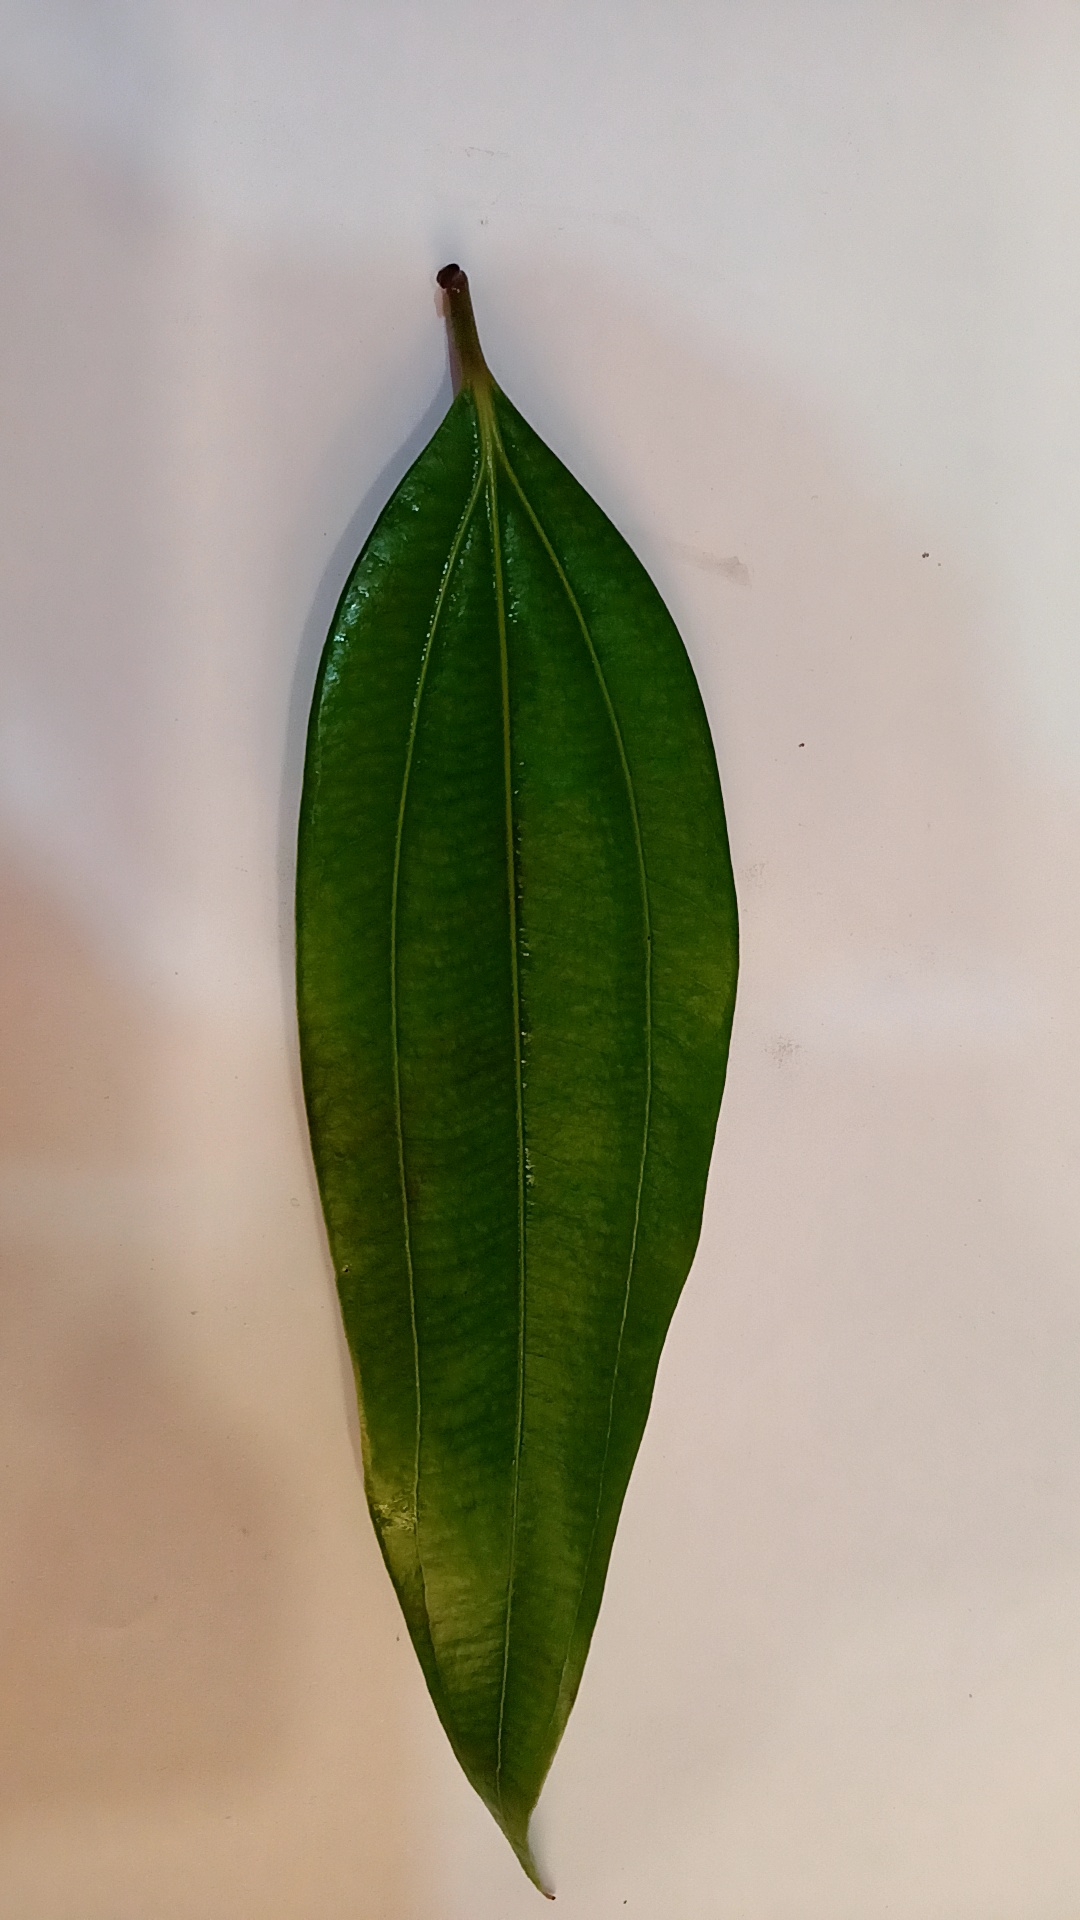
Label: Healthy